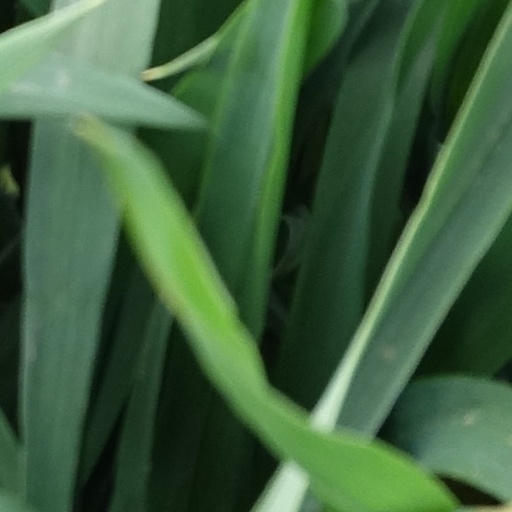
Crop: wheat